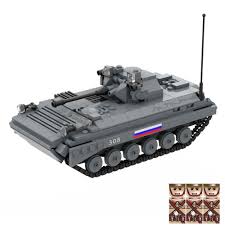
Label: BMP